Western imperialism in Asia

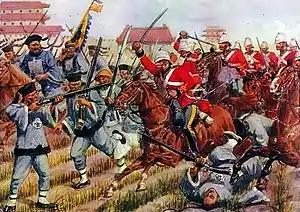
British taking Beijing during the Second Opium War in 1860

France, which had lost its empire to the British by the end of the 18th century, had little geographical or commercial basis for expansion in Southeast Asia. After the 1850s, French imperialism was initially impelled by a nationalistic need to rival the United Kingdom and was supported intellectually by the notion that French culture was superior to that of the people of Annam (Vietnam), and its "mission civilisatrice"—or its "civilizing mission" of the Annamese through their assimilation to French culture and the Catholic religion. The pretext for French expansionism in Indochina was the protection of French religious missions in the area, coupled with a desire to find a southern route to China through Tonkin, the European name for a region of northern Vietnam.